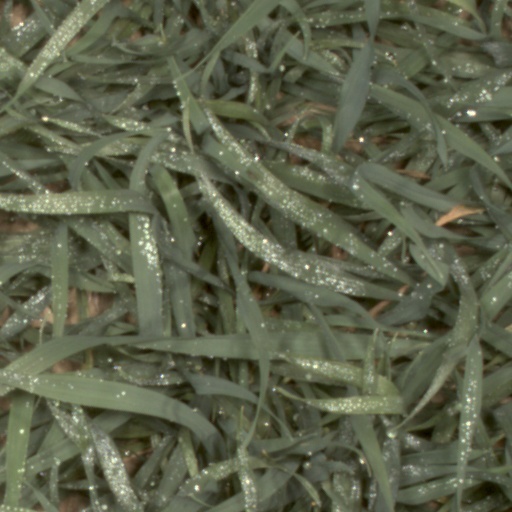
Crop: wheat